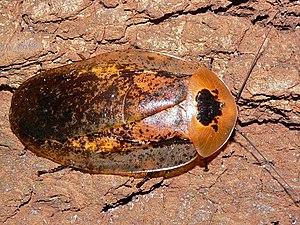
Archimandrita tessellata est une grande blatte d’Amérique centrale, d'où elle est originaire, et d’Amérique du Sud, de la famille des Blaberidae.